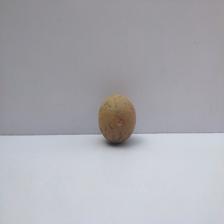
Size: Small